List of Ikshvaku dynasty kings in Hinduism

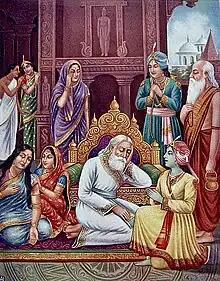
A bazaar art depicting Dasharatha grieving inconsolably at his obligation to banish Rama to the forest.

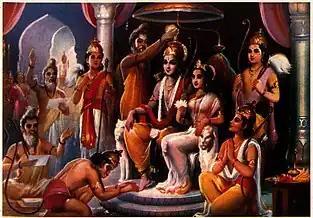
The coronation of Rama, with Sita by his side; flanked by Bharata and Shatrughna, with Lakshmana genuflecting and Hanuman prostrating before Rama.

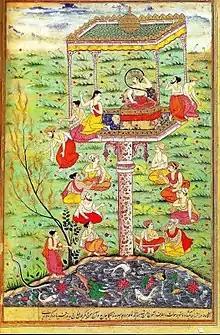
Emperor Parikshit of the Kurus, getting bitten by the Nāga King Takshaka, who is said to be a member of the Ikshvaku clan.

The other sons of Dasharatha; Lakshmana and Shatrughna were said to be the kings of Karupada and Malla, and Madhupuri and Vidisha respectively.